Thunder Force V

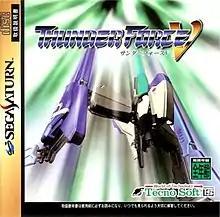
Sega Saturn cover art

is a horizontal-scrolling shooter video game developed and published by Technosoft for the Sega Saturn. The game was released in 1997, with the PlayStation port released in 1998. It is the fifth installment in the "Thunder Force" series and the last one created by Technosoft. The story revolves around a combat unit formed to fight against the Guardian supercomputer, which went rogue after deciphering the code of a space vessel. The player pilots a starfighter through a 2.5D perspective; the environments are rendered in three dimensions but the player moves in a 2D plane.